Victor-Armand Poirson

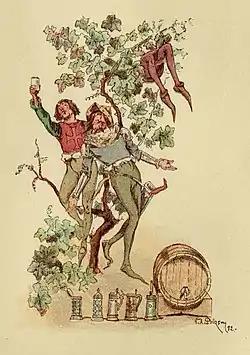
Frontispiece of the book "Le Conte de l'archer"

He illustrated "Salammbô" by Gustave Flaubert in 1887, "L'Âne de Lucius" (translation by Paul-Louis Courier) in 1887, "The War of Carlo du Monge" in 1886, "The Tale of the Archer" by Armand Silvestre in 1883 (engraved watercolors by Gillot). He also worked for the illustrated newspapers "La Vie moderne", "Le Chat noir", and "Le Journal de la jeunesse".